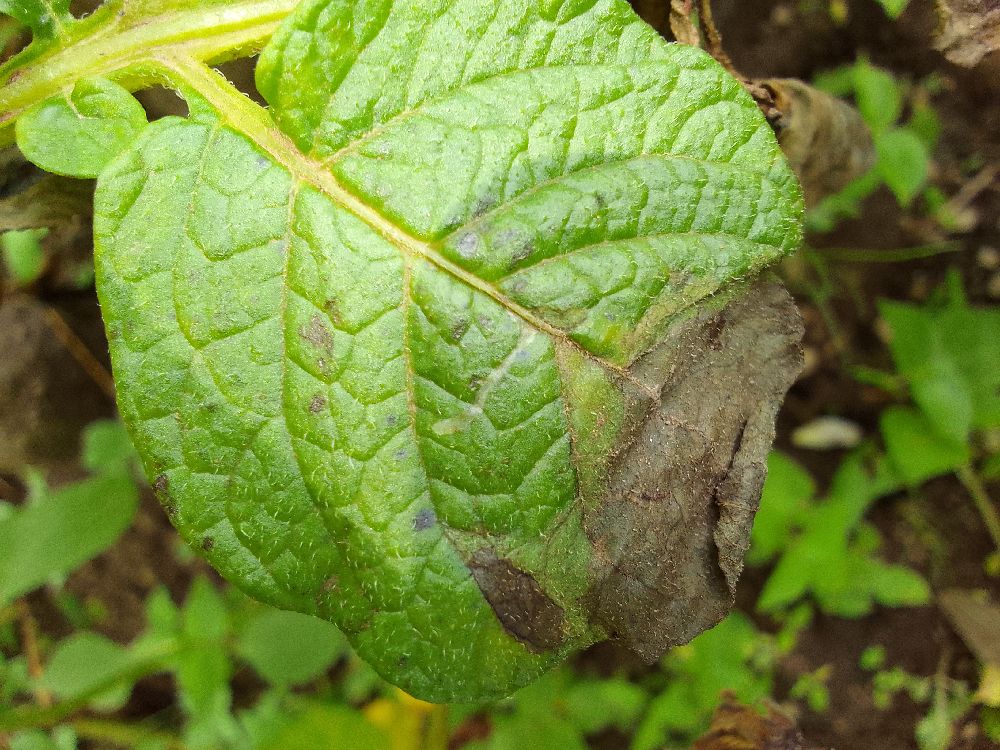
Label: Late blight